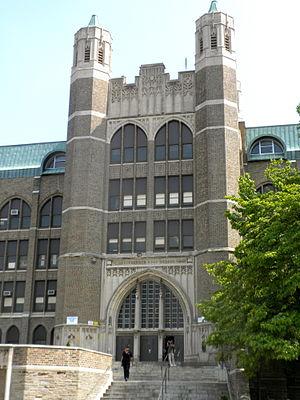
Le District Scolaire de Philadelphie est un district scolaire de Pennsylvanie.
Overbrook est un quartier de Philadelphie du nord-ouest de West Philadelphia. Le quartier est caractérisé par ses rangées de maisons anciennes et de petits immeubles d'habitation de trois ou quatre étages.
Wilton Norman Chamberlain, dit Wilt Chamberlain, né le 21 août 1936 à Philadelphie et mort le 12 octobre 1999 à Bel Air est un joueur de basket-ball américain professionnel qui a évolué au poste de pivot dans les années 1960 et au début des années 1970. Considéré comme l'un des plus grands joueurs de l'histoire du basket-ball américain, il domine les autres joueurs à son poste dans la National Basketball Association. S'il est considéré individuellement comme le plus fort, Wilt Chamberlain ne peut empêcher les défaites successives de ses équipes contre les Celtics de Boston emmenés par le pivot Bill Russell. La rivalité entre les deux pivots est l'une des plus célèbres de l'histoire de la NBA.